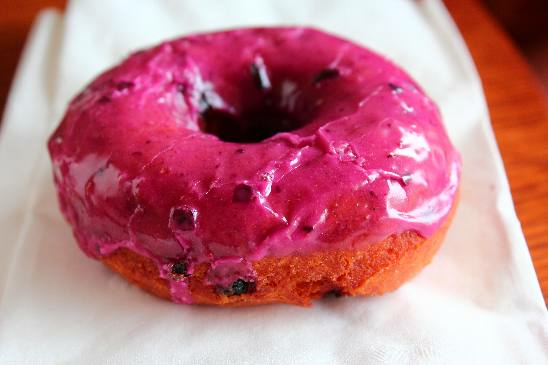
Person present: No